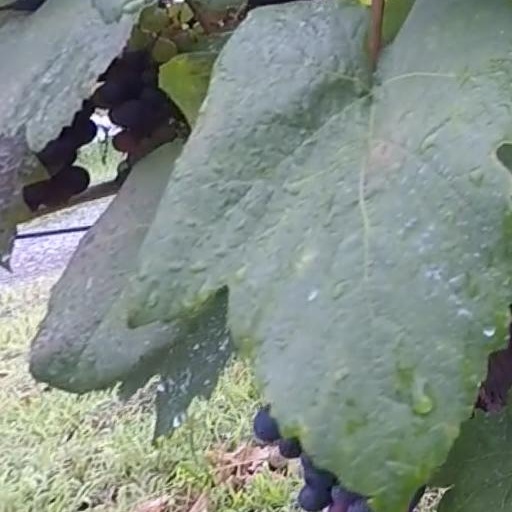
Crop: grape